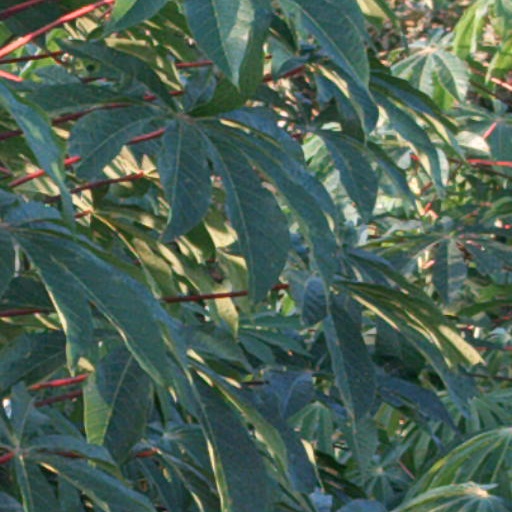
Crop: cassava